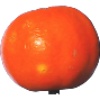
Label: clementine